A320 Airbus (video game)

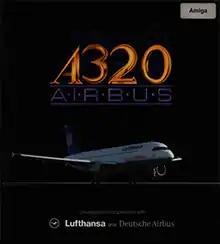

A320 Airbus is an amateur flight simulation video game released in 1991 in which the player pilots an Airbus A320. The game was developed over three years with cooperation from Lufthansa, Deutsche Airbus, and Jeppesen. The game was written by Rainer Bopf for the Amiga and converted to the Atari ST by Christian Jungen. The most recent version of the game is 1.44.